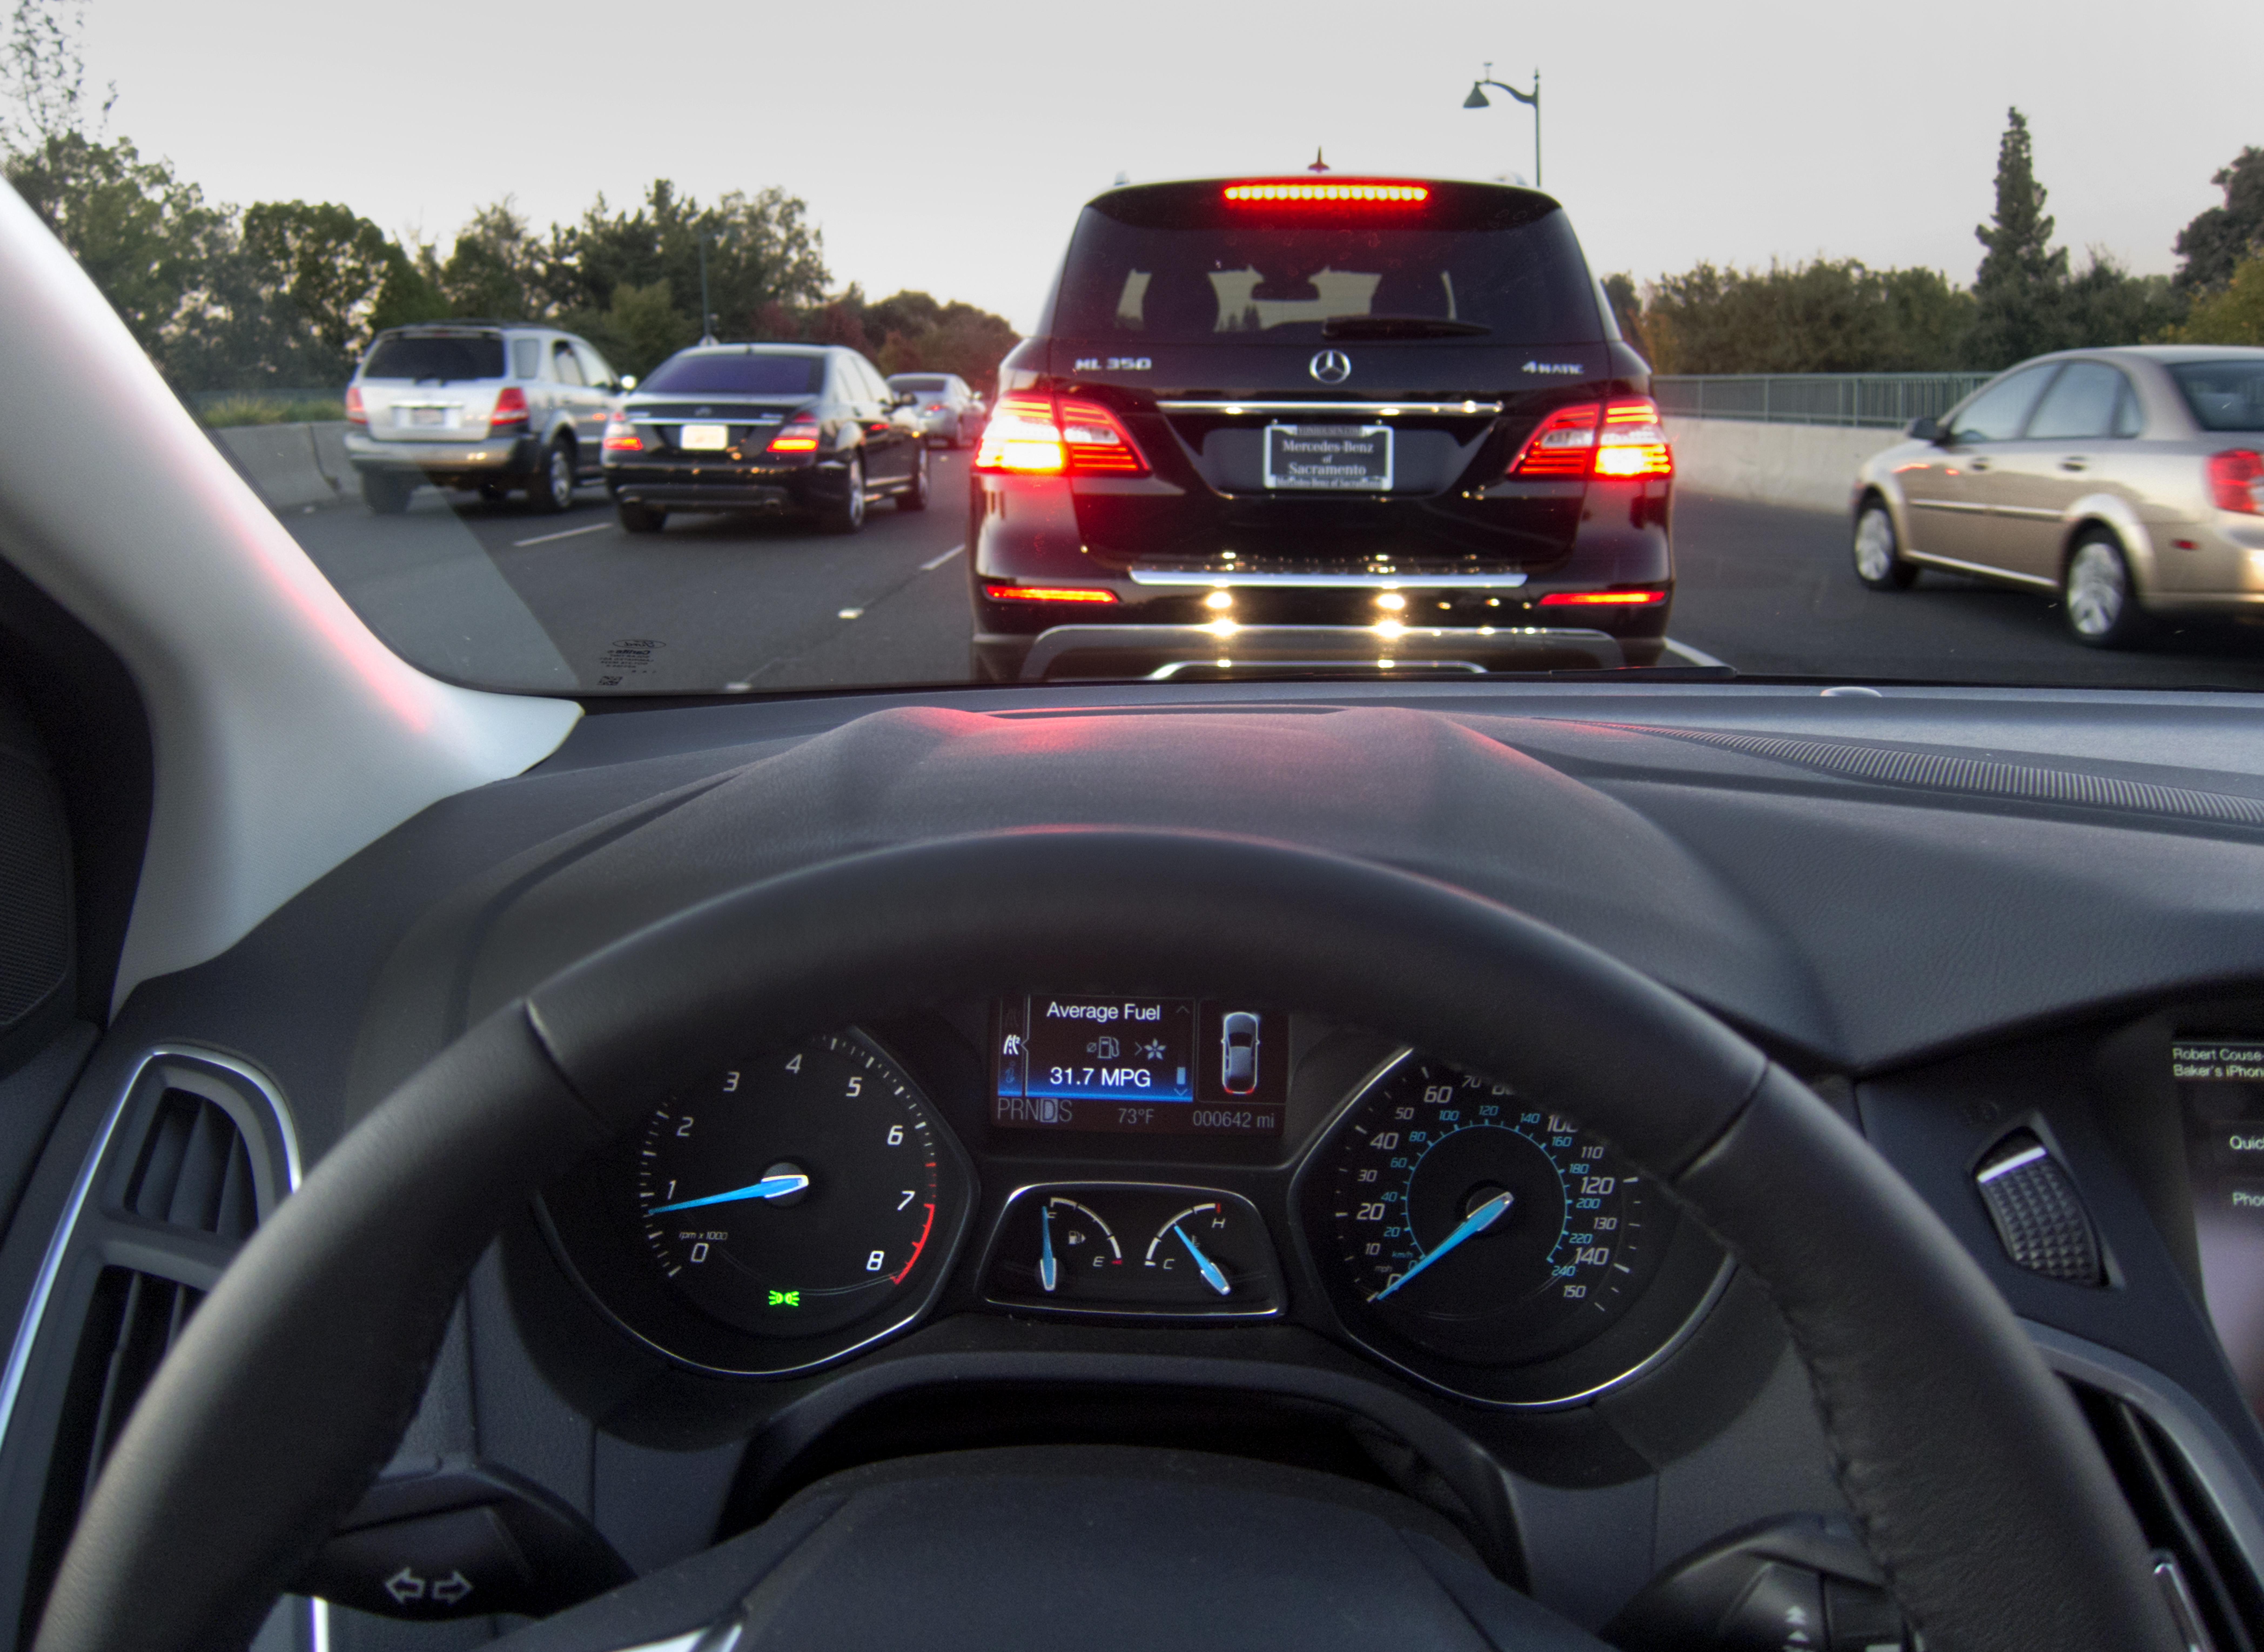
traffic, car, wheel, driving, vehicle, steering wheel, sports car, supercar, focus, dash, sedan, chevrolet, minivan, 365, carbon, stau, stopped, mpg, mclass, stopandgo, fueleconomy, city car, sport utility vehicle, land vehicle, automobile make, automotive exterior, compact car, executive car, mid size car, crossover suv